Answer in natural language. How many Doorways are visible in the scene? Choose between the following options: 4, 2, 1, 3 or 5
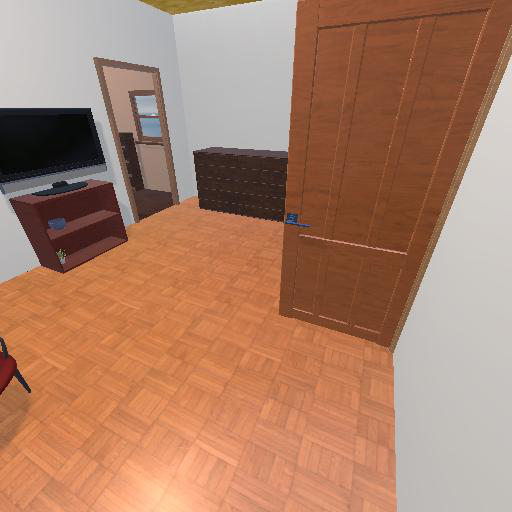
<answer>2</answer>